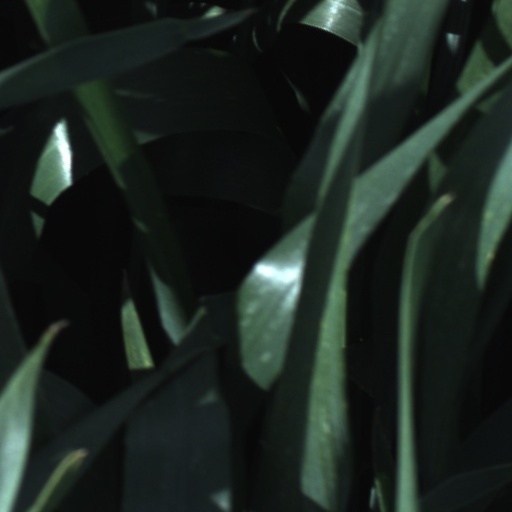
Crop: wheat